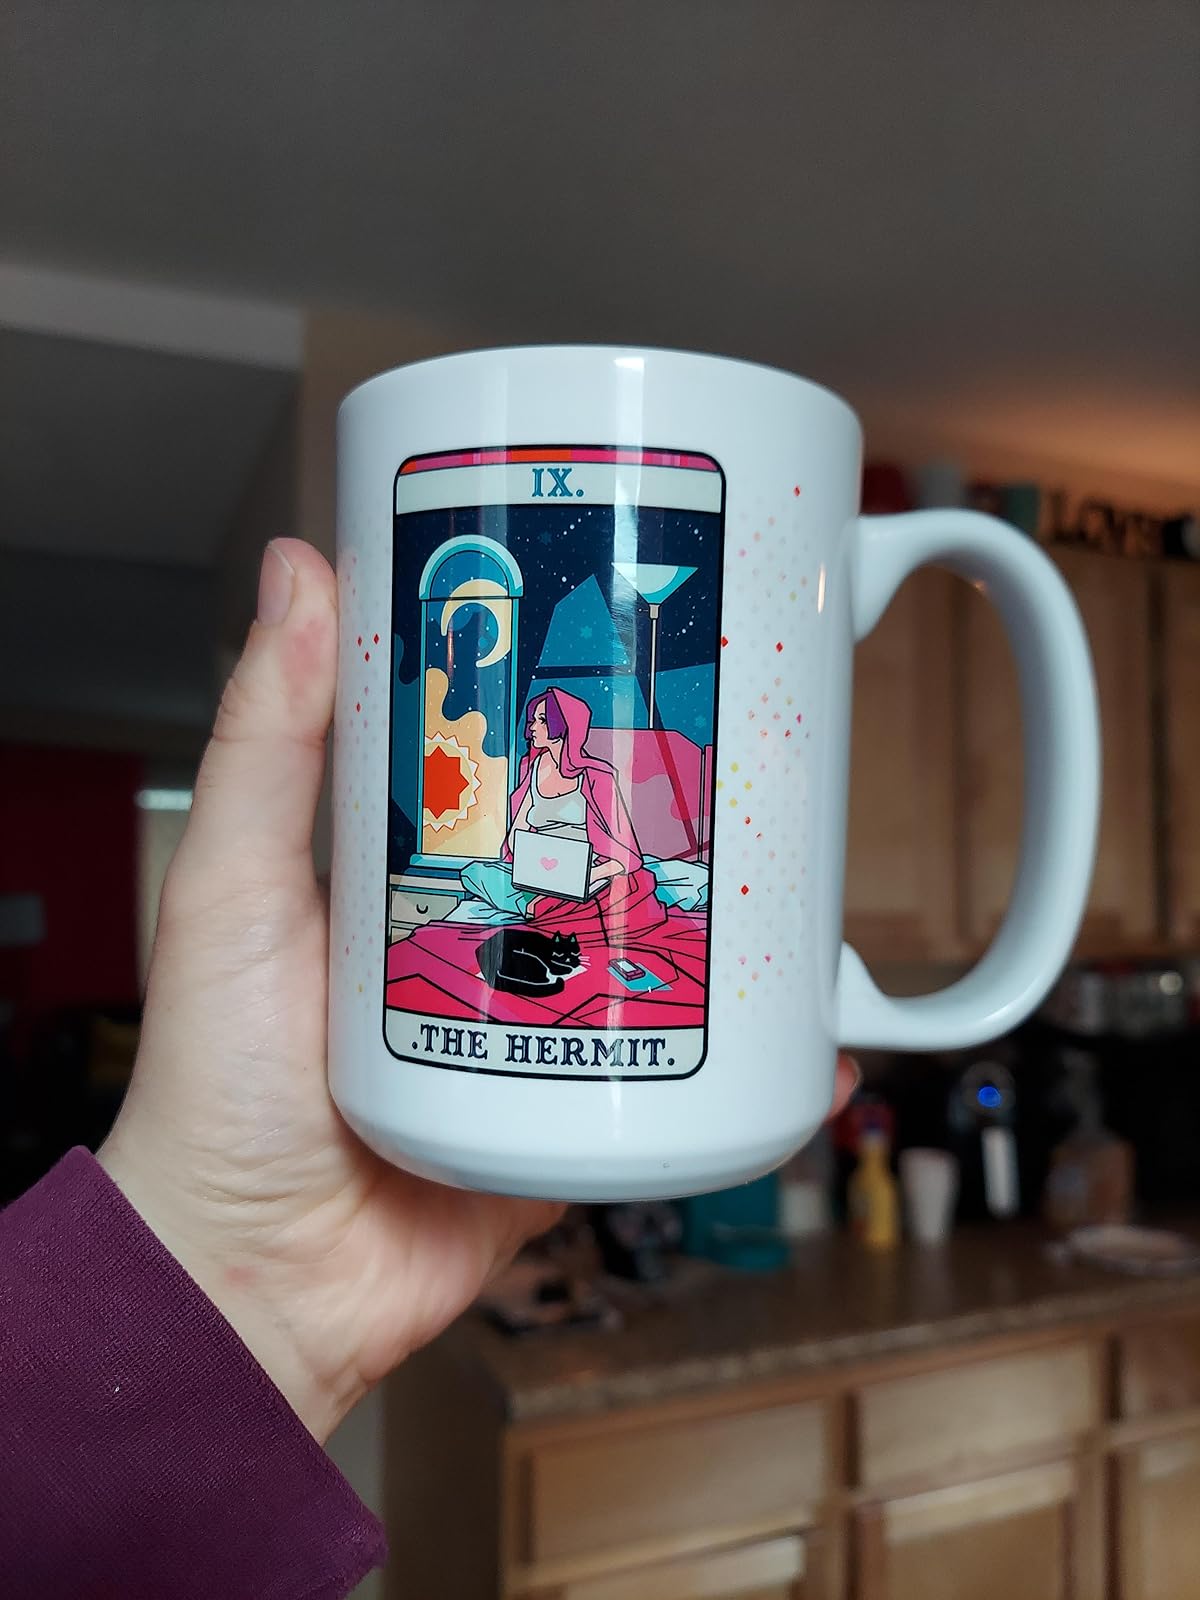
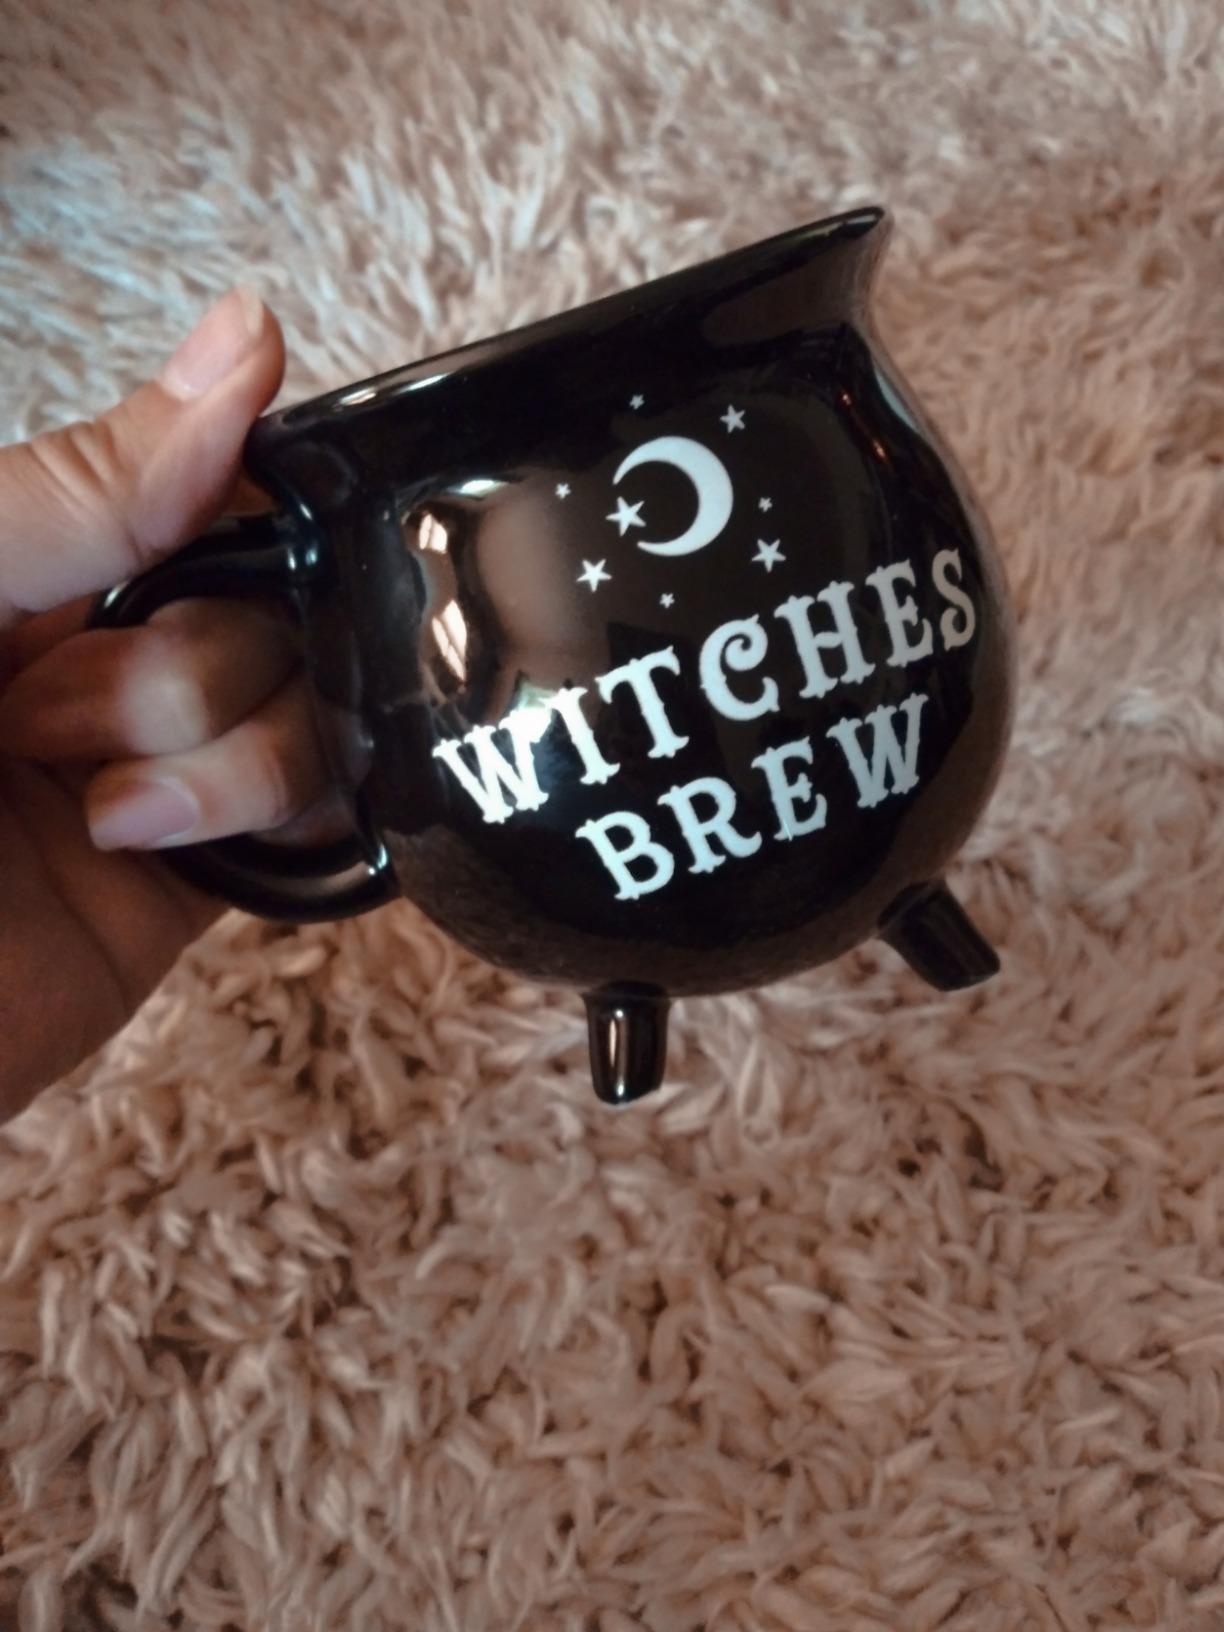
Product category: items_mug
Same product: no